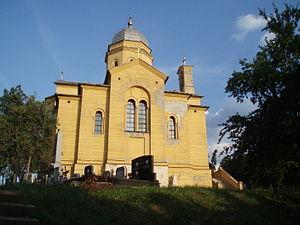
L'église Saint-Dimitri de Zemun, également connue sous le nom de chapelle Hariš, est une église orthodoxe située à Belgrade, la capitale de la Serbie, dans la municipalité urbaine de Zemun. Construite entre 1874 et 1878, elle figure sur la liste des monuments culturels protégés de la République de Serbie et sur la liste des biens culturels de la Ville de Belgrade.